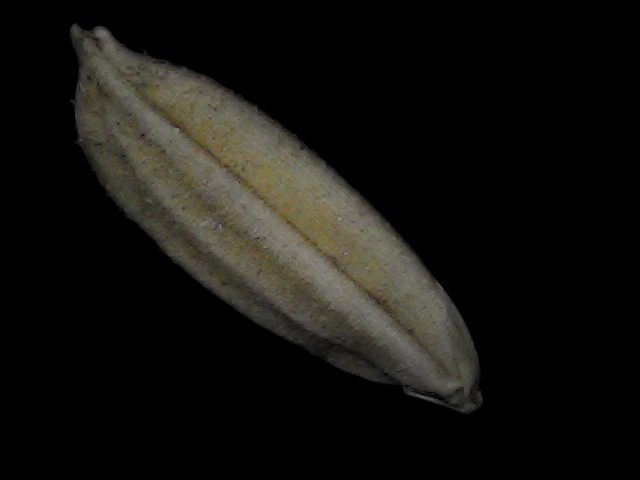
Rice variety: Bd72